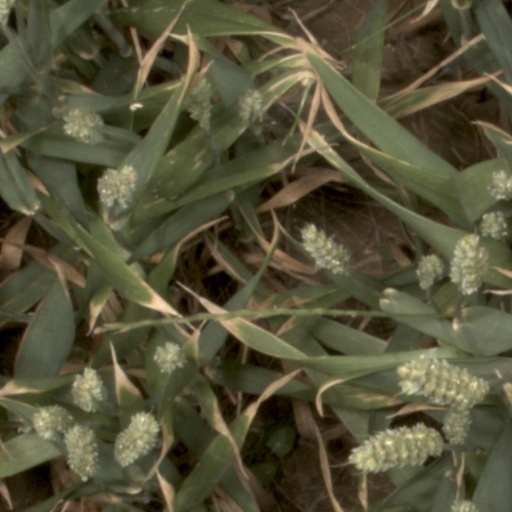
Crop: wheat